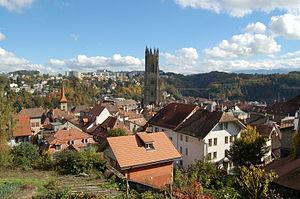
Fribourg, Suisse
Fribourg est une ville et une commune suisse du canton de Fribourg, sur la Sarine. Elle est la capitale du canton de Fribourg et le chef-lieu du district de la Sarine.